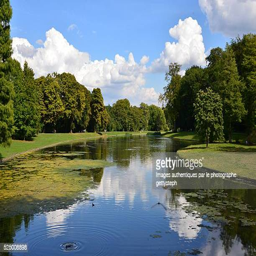
the magical light effect in the pond